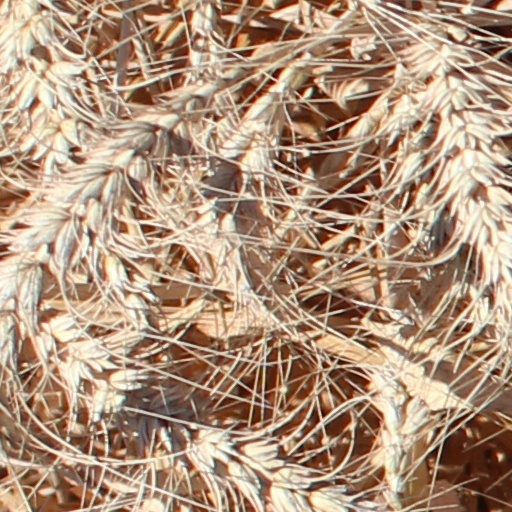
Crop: wheat